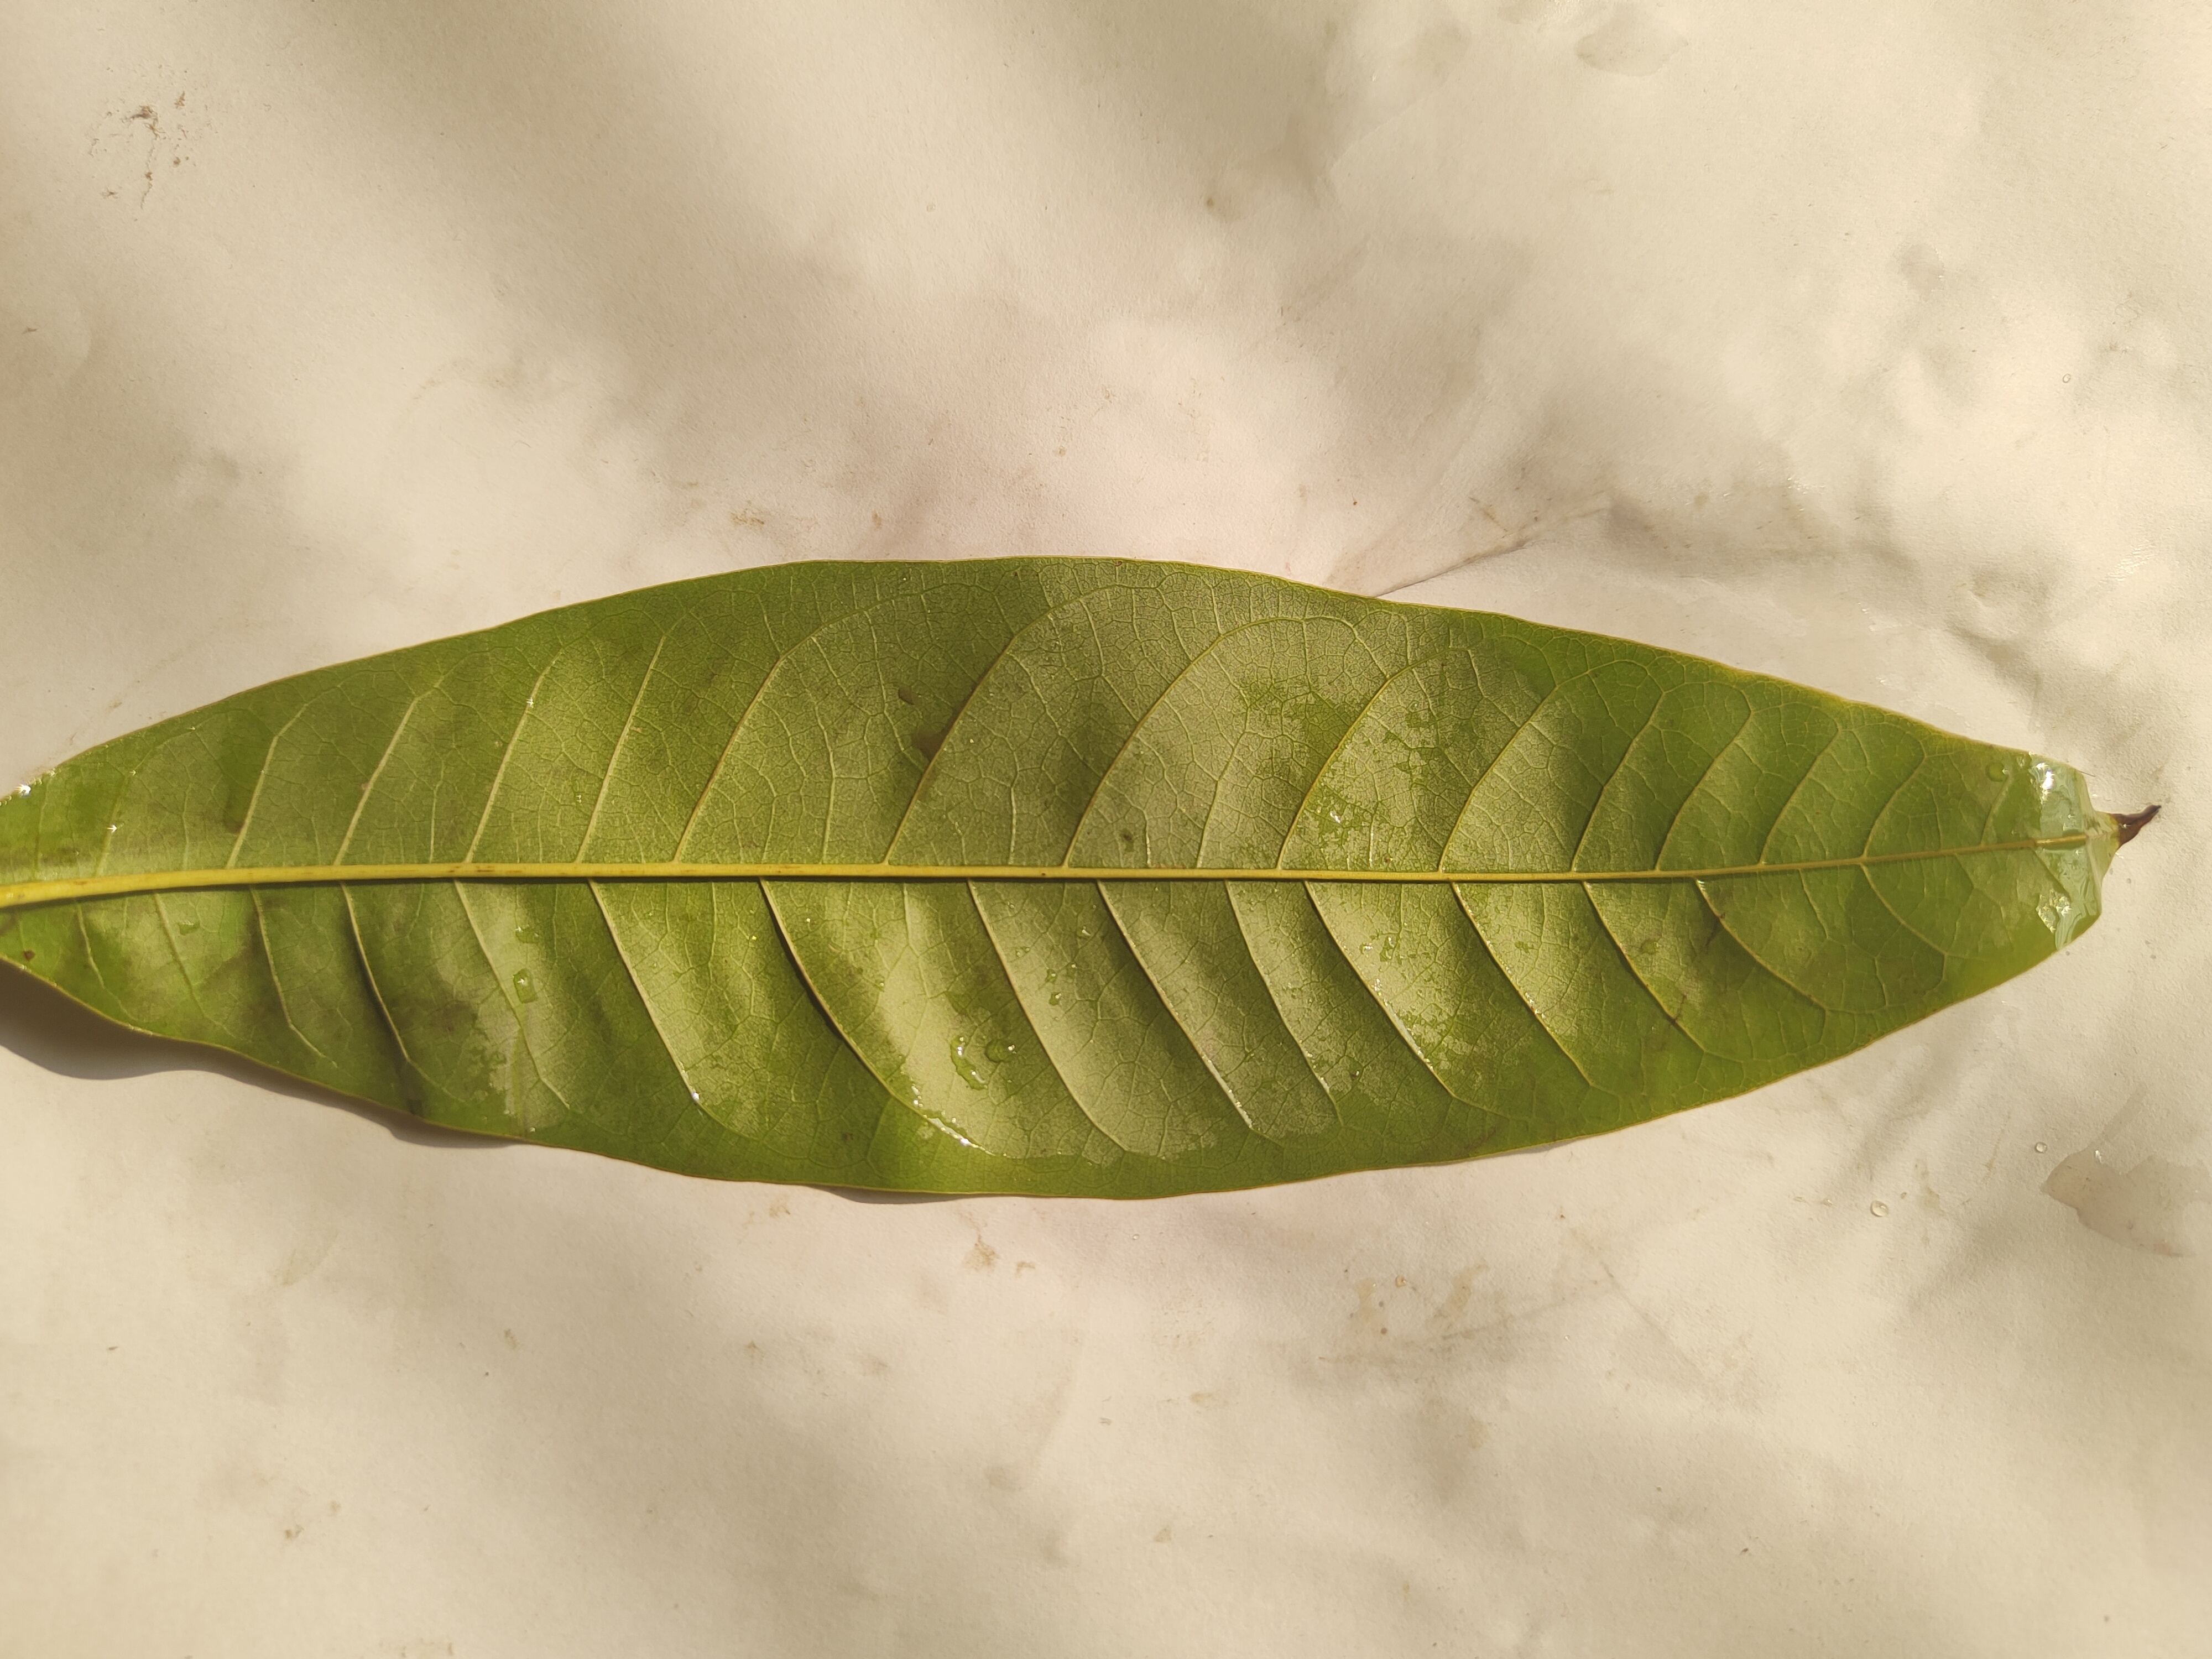
Leaf variety: Custard Apple